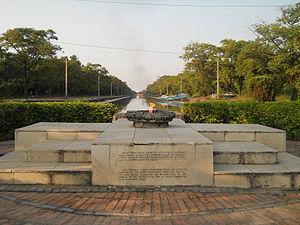
Lumbini ou Loumbini — nom moderne Rummindei — est un village situé sur le territoire du Népal, dans le district de Rupandehi, à peu de distance de la frontière avec l'Inde. Il est considéré comme le lieu de naissance traditionnel de Siddhartha Gautama, devenu par la suite le Bouddha dans l'Inde ancienne, sa mère ayant accouché sur la route de Kapilavastu, la capitale du clan familial. Elle est de ce fait l'un des quatre lieux saints du bouddhisme.